Supt

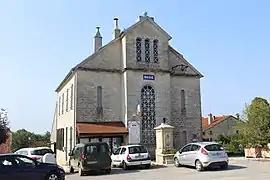
The town hall in Supt

Supt is a commune in the Jura department in the Bourgogne-Franche-Comté region in eastern France.